The Hunter's Prayer

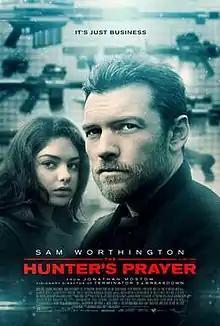
Theatrical release poster

The Hunter's Prayer is a 2017 action crime film directed by Jonathan Mostow, based on the 2004 novel "For the Dogs" by Kevin Wignall. The film tells about a conflicted hitman helping a young woman to avenge the death of her family. The film stars Sam Worthington, Odeya Rush, Allen Leech, and Amy Landecker. Filming began on August 12, 2014, in Yorkshire, England.